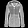
Label: Coat